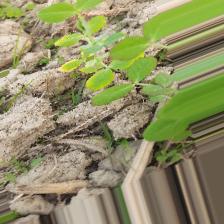
Label: Ascochyta blight